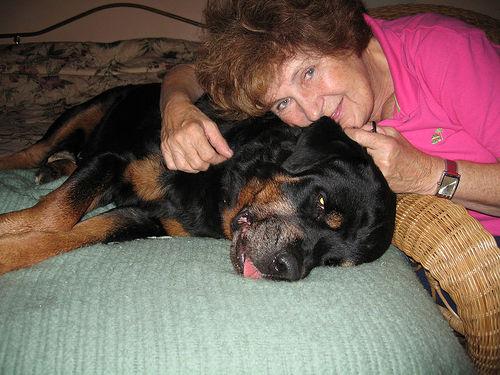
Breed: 224-n000060-Rottweiler